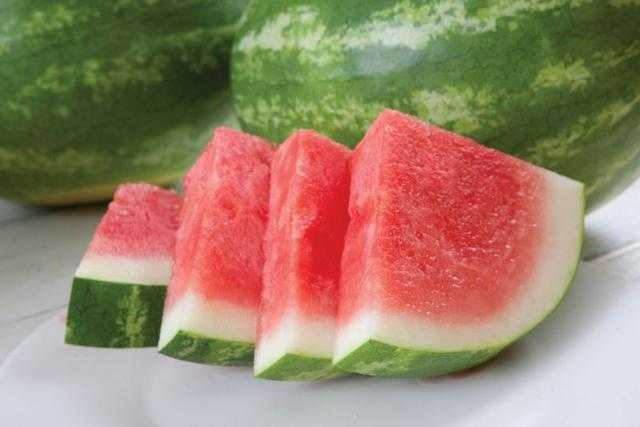
Label: Watermelon